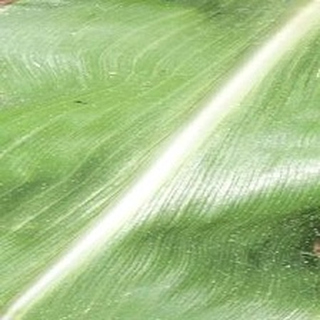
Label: healthy_corn